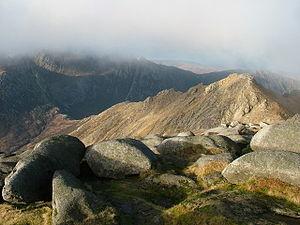
Le Goat Fell est le point culminant de l'île d'Arran, à l'ouest de l'Écosse. Cette petite montagne s'élevant à 874 m d'altitude est maintenant la propriété du National Trust for Scotland, tout comme le château de Brodick à proximité.